UEFA Euro 1992 final

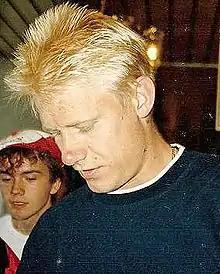
Peter Schmeichel "(pictured in 1991)" saved a penalty in the semi-final.

In the final group match, Denmark played France at the Stadion in Malmö on 17 June 1992. Vilfort, who had returned to Denmark to be with his terminally-ill daughter, was replaced by Henrik Larsen, who gave his side an early lead with a volley into the roof of France's net from a Flemming Povlsen header. After half-time, Schmeichel made saves from Didier Deschamps, Eric Cantona and a long-distance strike by substitute Luis Fernandez. Just after the hour-mark, France equalised when Jean-Pierre Papin's curling strike beat Schmeichel and flew into the top corner of Denmark's goal. Deschamps then shot wide before Povlsen's cross found Lars Elstrup who tapped the ball into the France goal to restore Denmark's lead; the match ended 2–1.